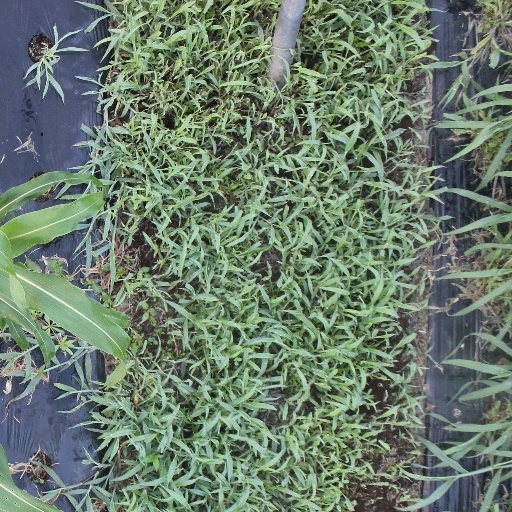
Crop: sorghum